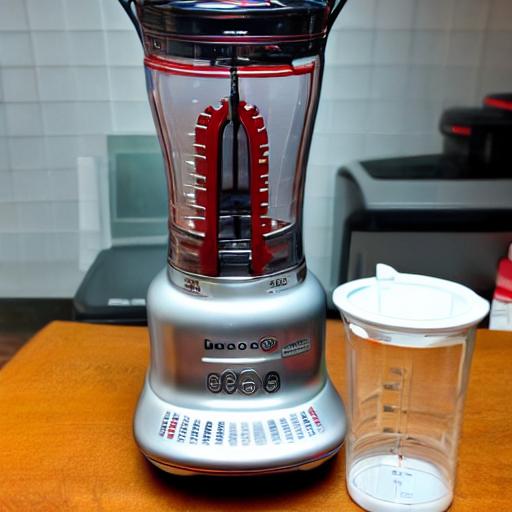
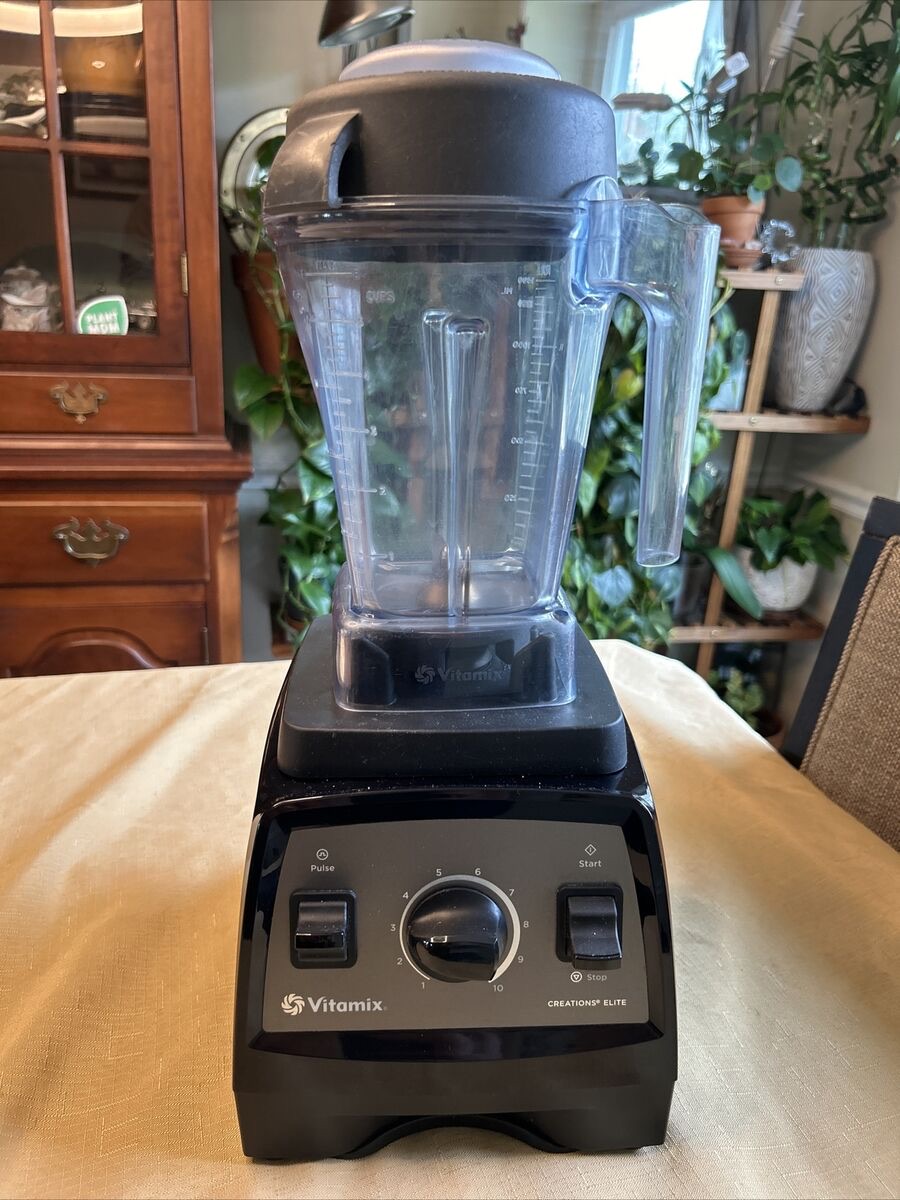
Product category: items_blender
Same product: no